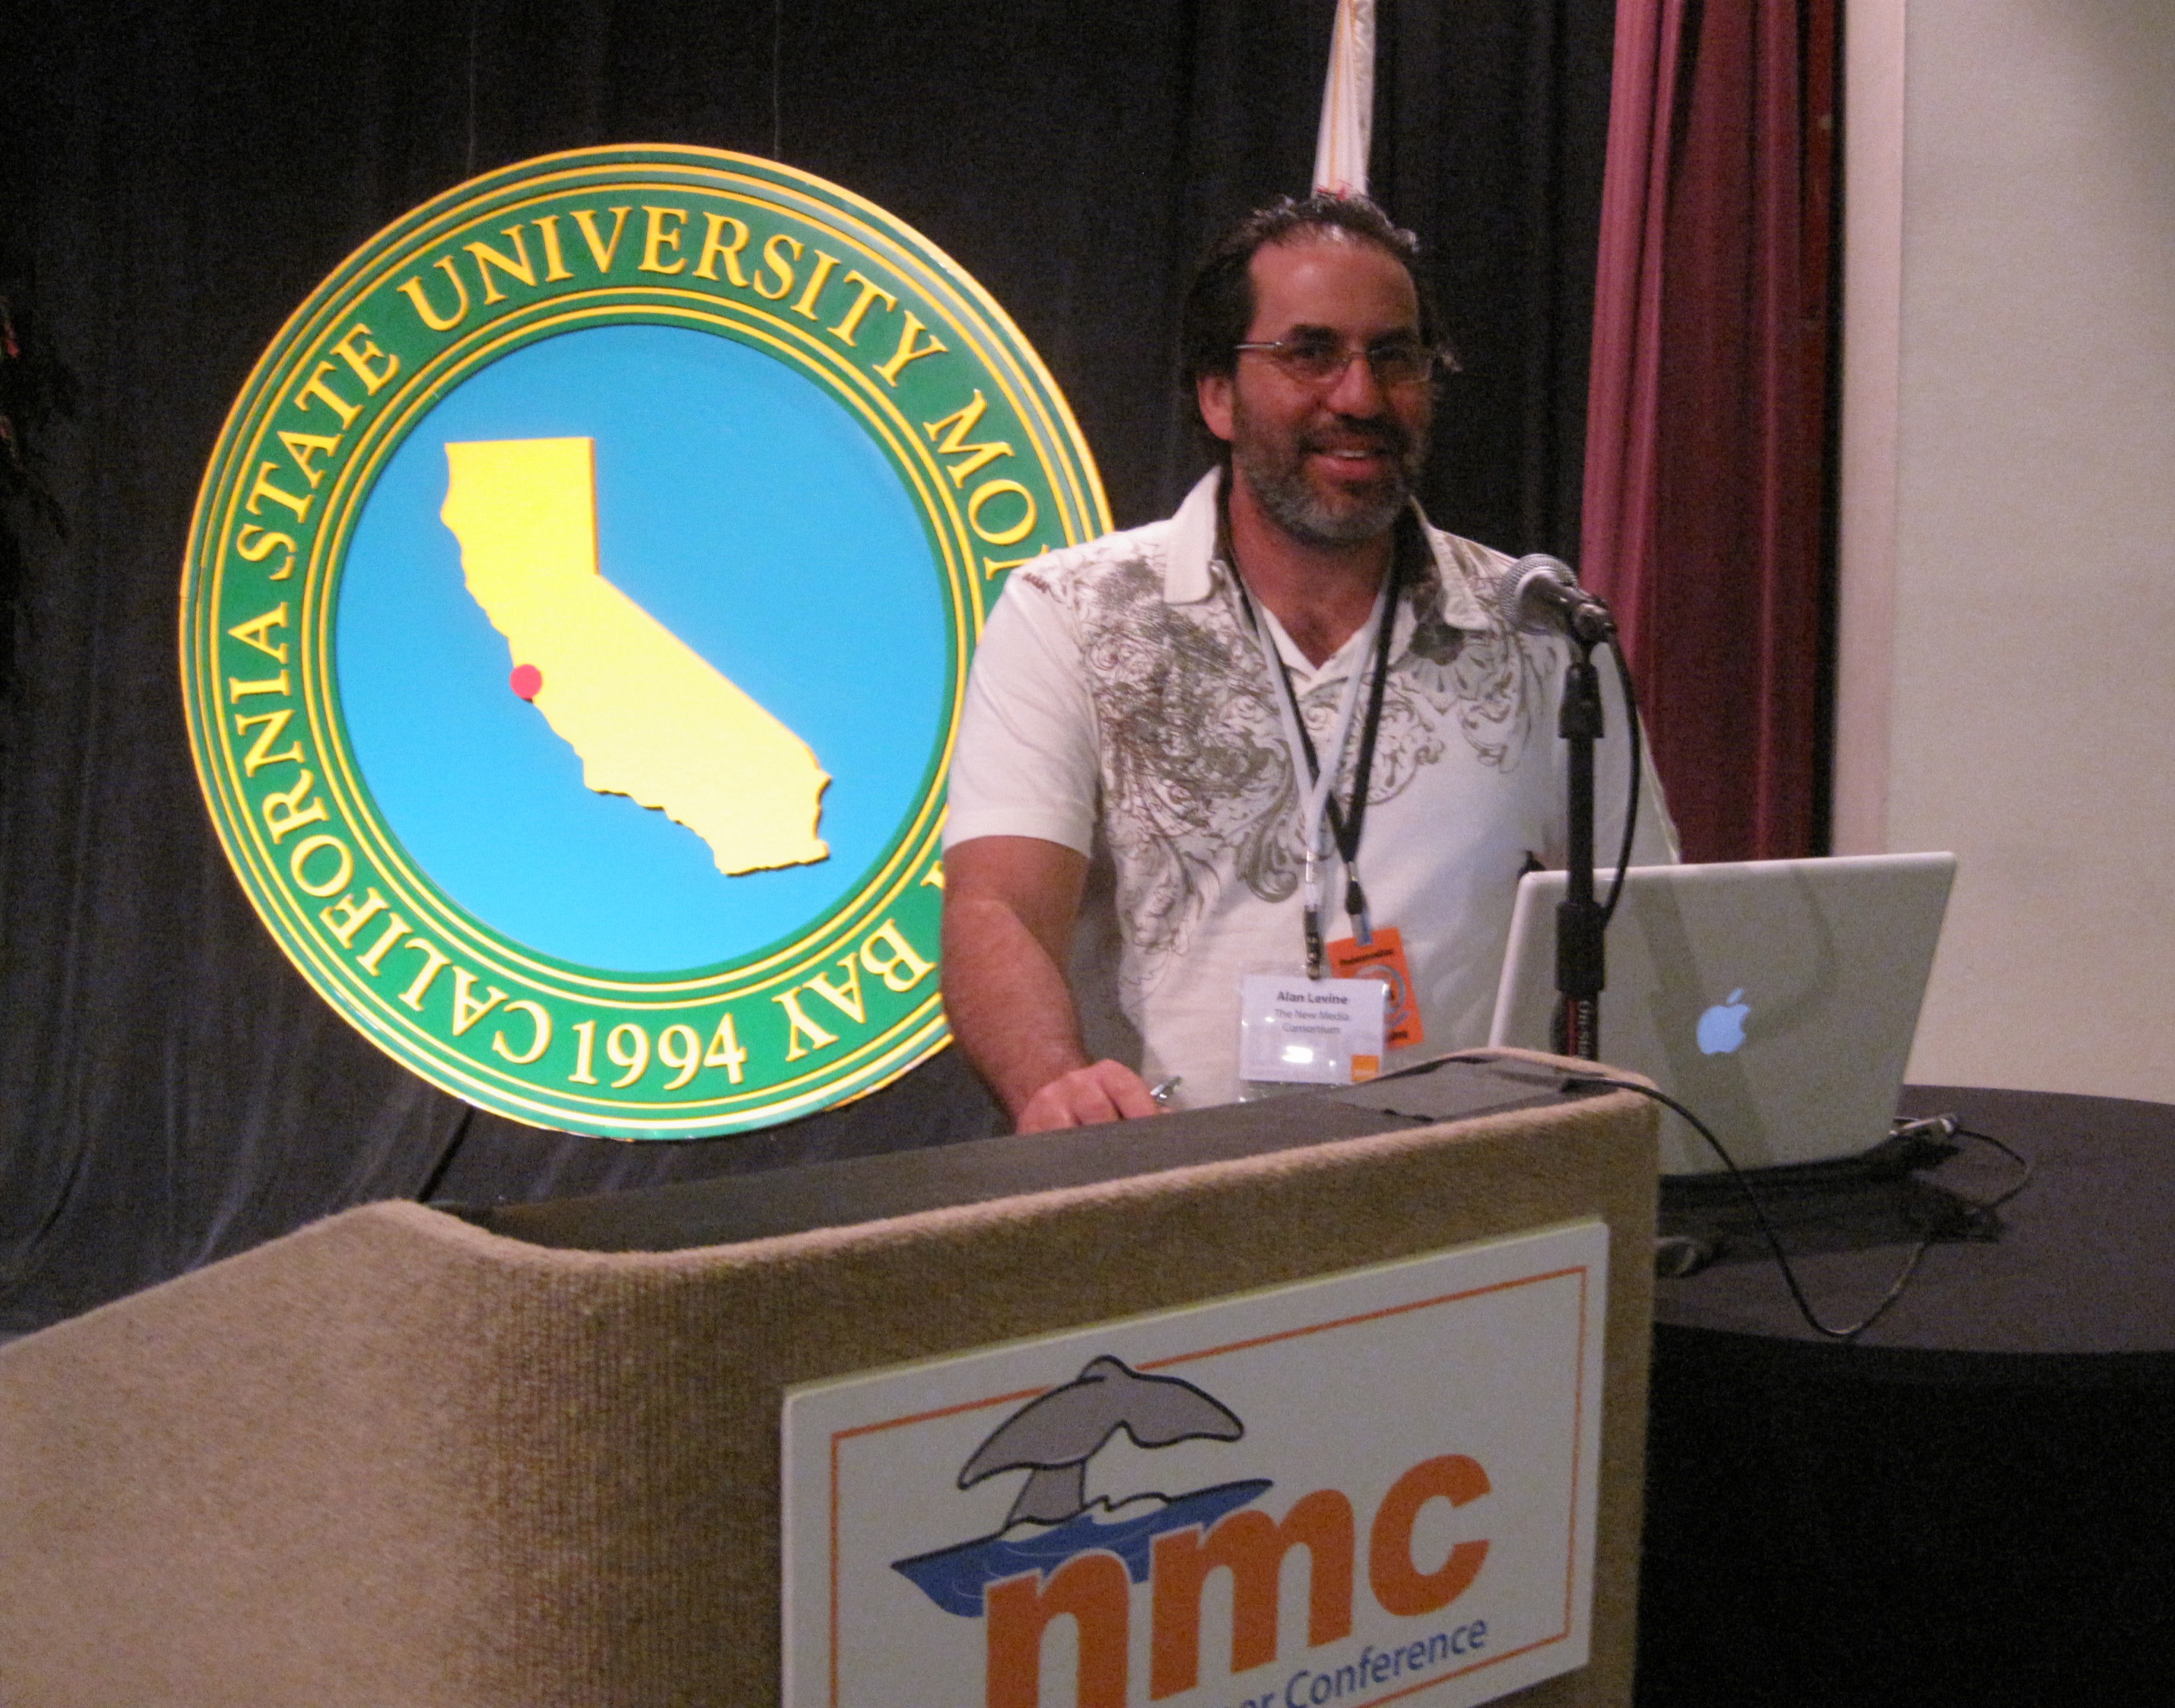
speech, monterey, nmc2009, public relations, public speaking